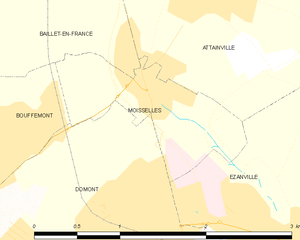
Carte des communes françaises Moisselles